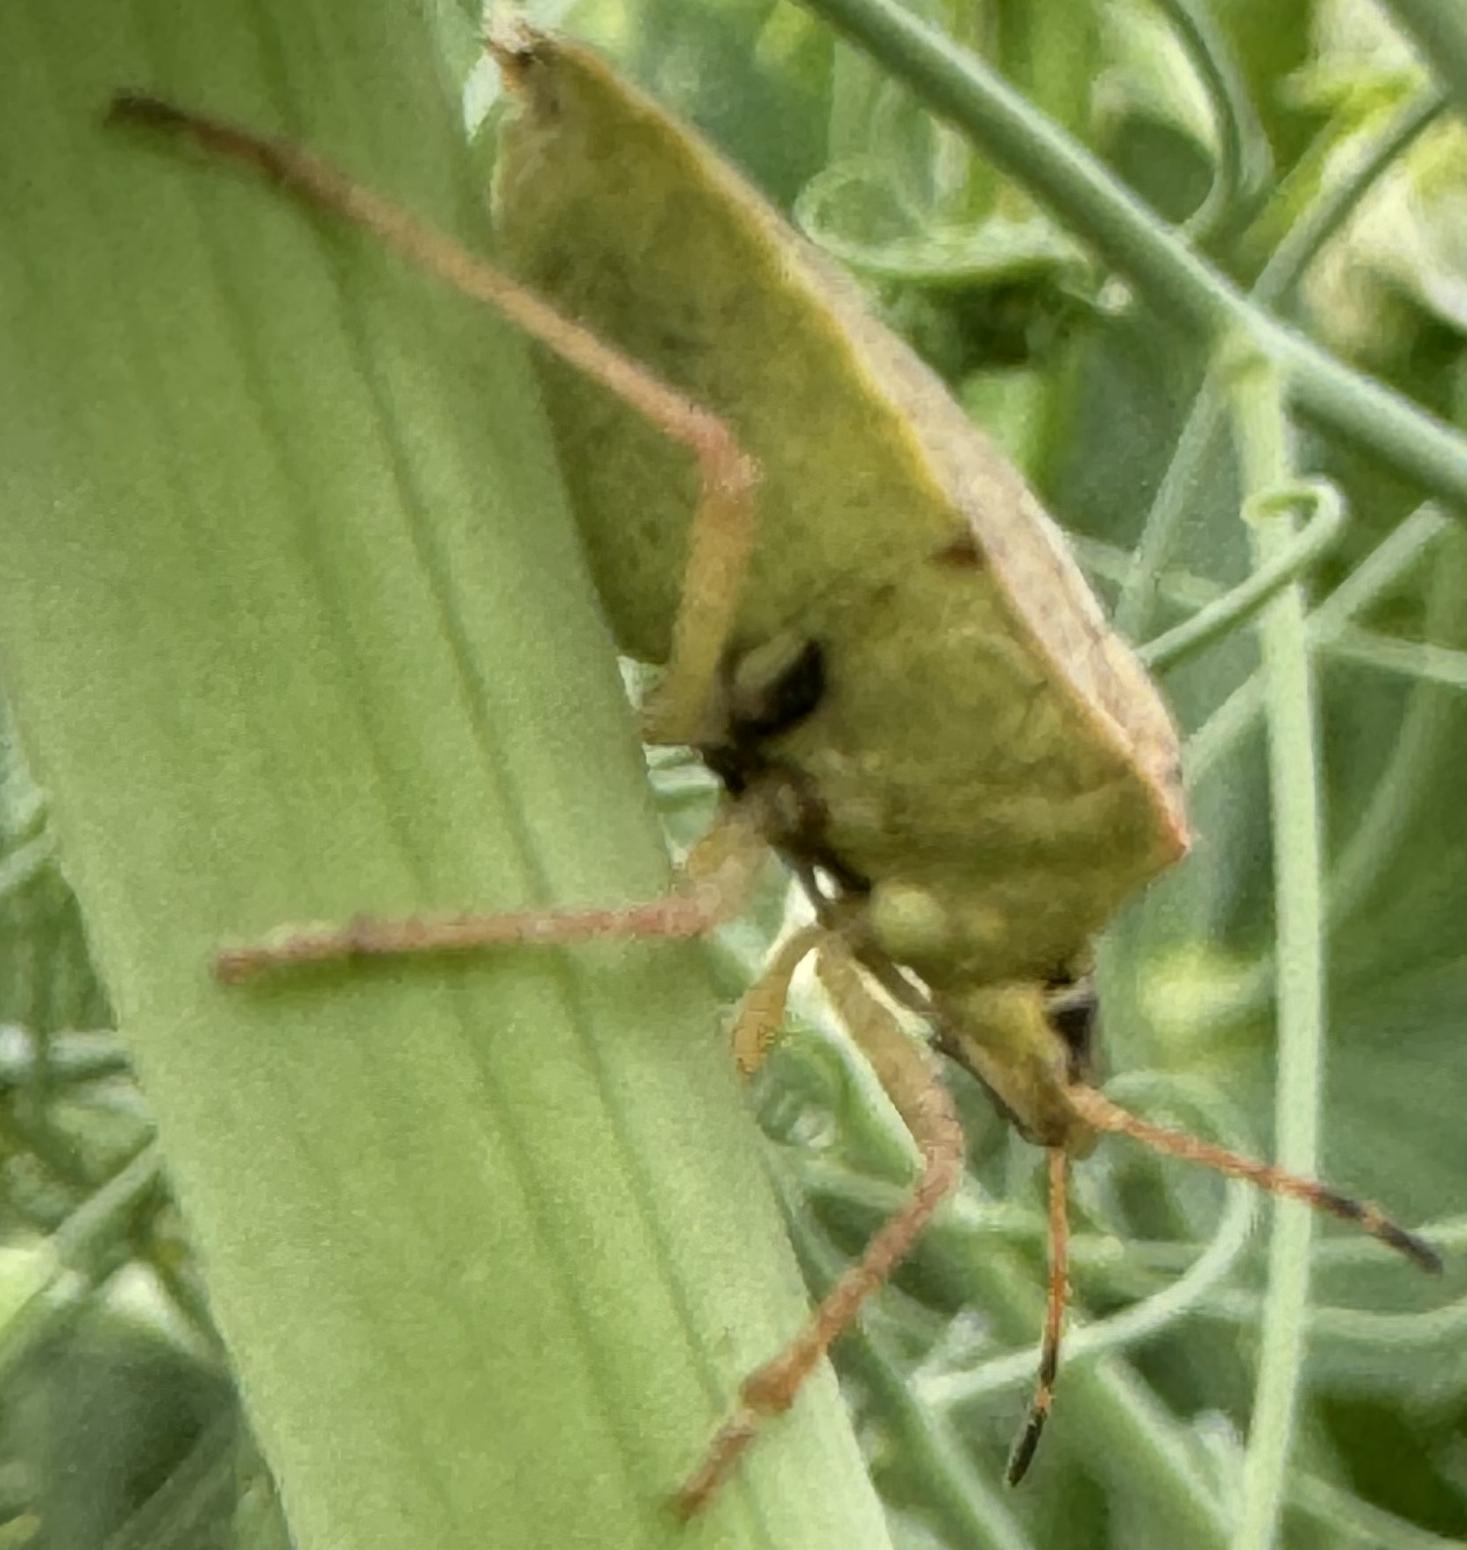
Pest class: stink_bug